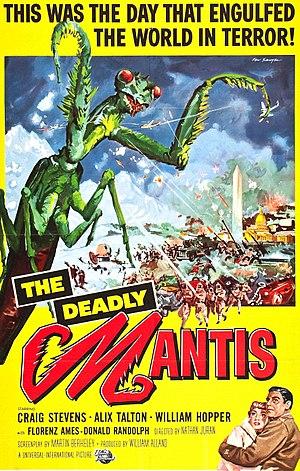
La chose surgit des ténèbres est un film de science-fiction horrifique américain en noir et blanc réalisé par Nathan Juran, sorti en 1957, puis à nouveau en 1964.